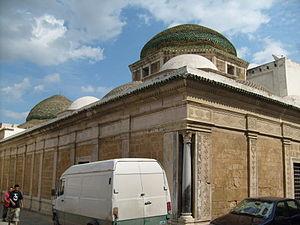
Cette liste des monuments classés du gouvernorat de Tunis est une liste des monuments historiques et archéologiques protégés et classés du gouvernorat de Tunis établie par l'Institut national du patrimoine de Tunisie.
Le Tourbet El Bey est un mausolée tunisien situé au sud-ouest de la médina de Tunis.